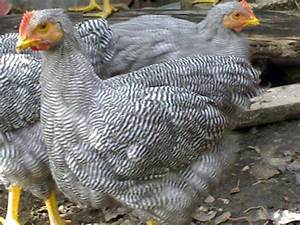
Label: chicken